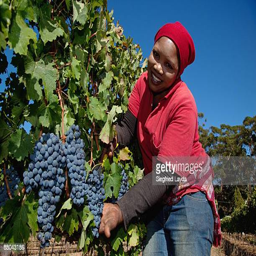
woman picking grapes from the vine